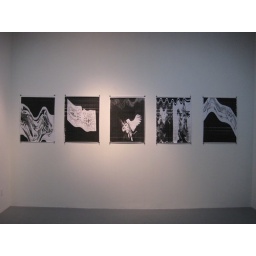
Posters of Xerografia tests documented by Bruno Munari, moving images on plate glass of copier in various ways.